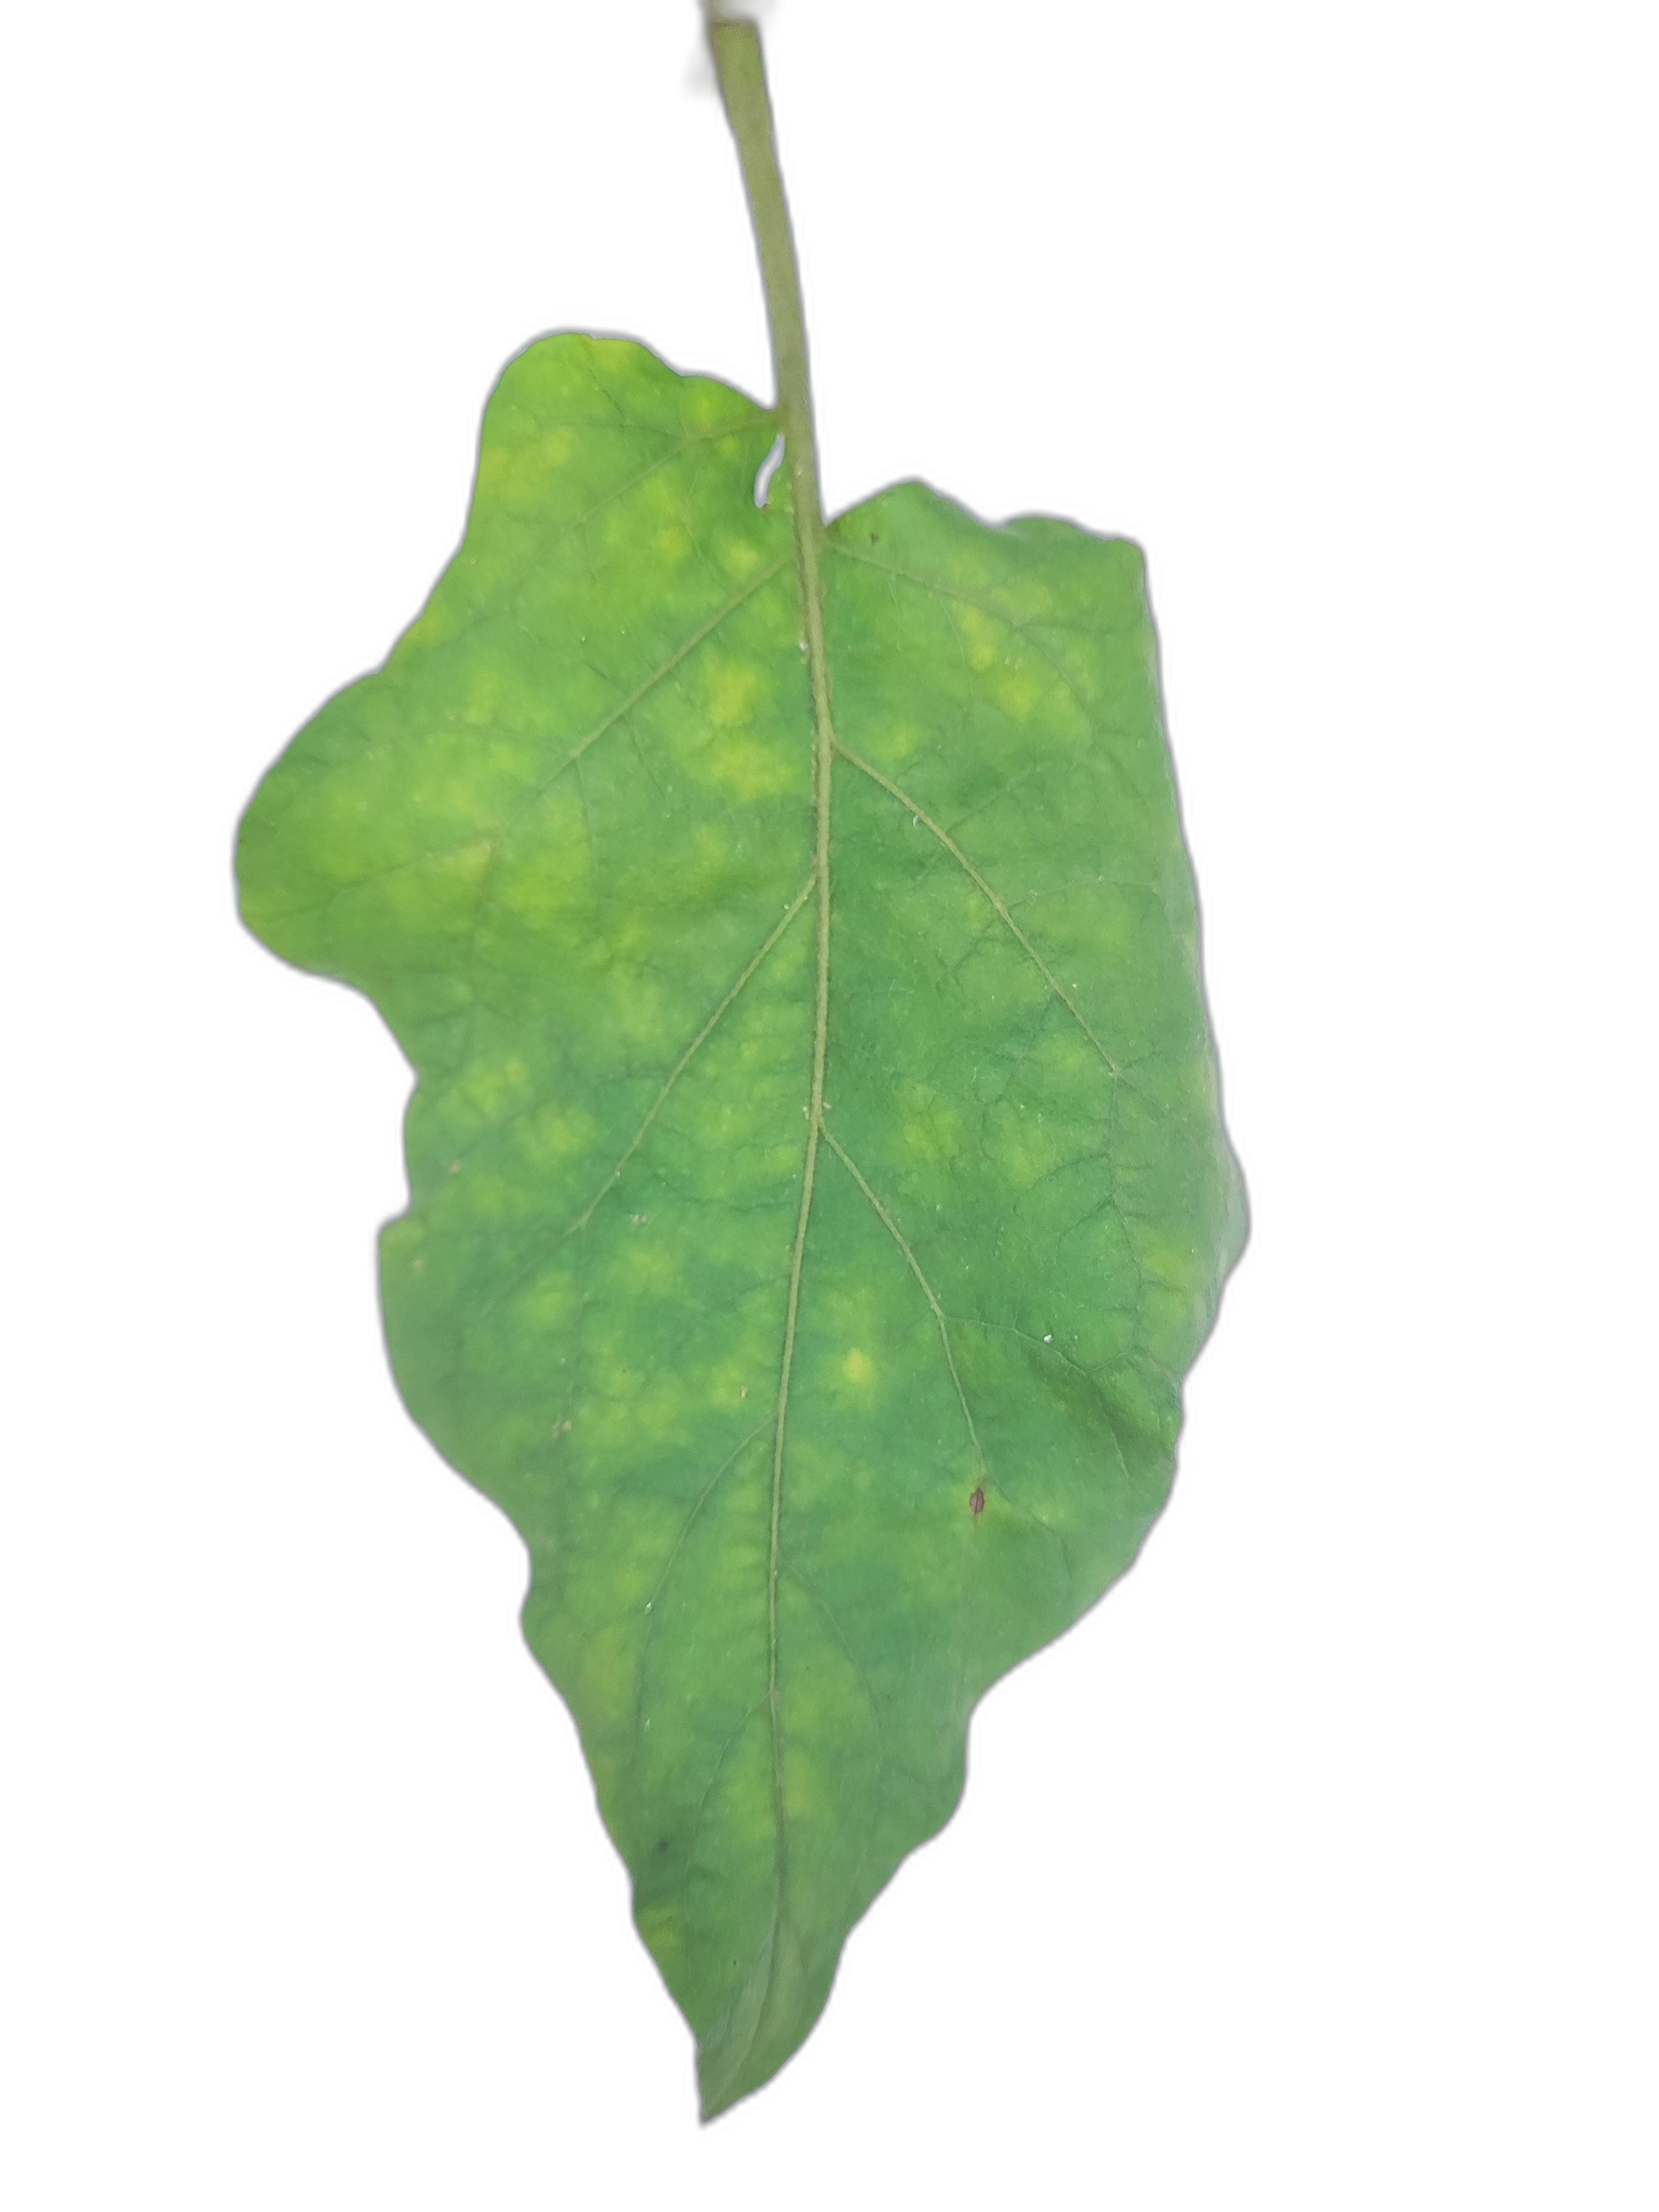
Label: Healthy Leaf